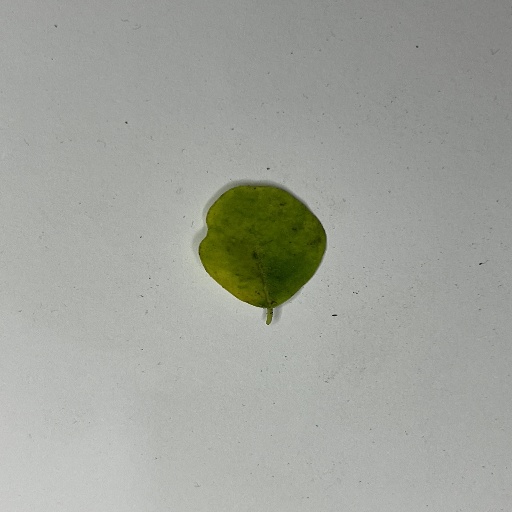
Species: Sojina
Leaf condition: Bacterial Spot